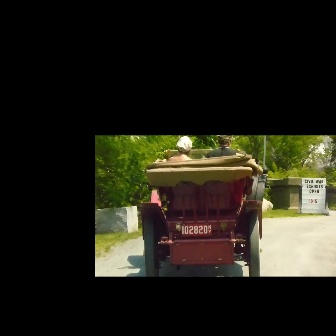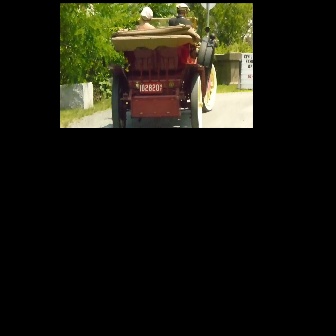
  Please identify the target specified by the bounding box [140,149,267,276] in the first image and locate it in the second image. Return the coordinates in [x_min,y_min,x_max,y_max] format.
Answer: [106,17,217,127]